Vladimir Golmak

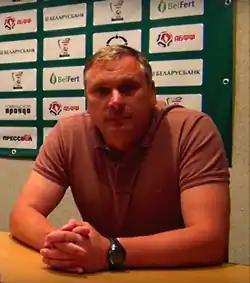
Golmak in 2015

Vladimir Golmak (born 11 October 1966) is a Belarusian football coach and former player. He is currently the head coach of Shakhtyor Soligorsk's U19 team.